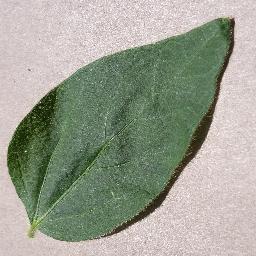
Label: Soybean___healthy